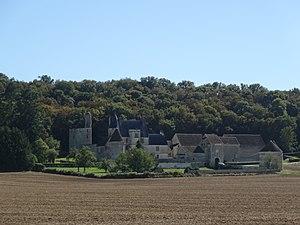
Château de Faulin, Lichères-sur-Yonne, Département Yonne, Région Bourgogne-Franche-Comté, France.
Le château de Faulin est un château situé à Lichères-sur-Yonne, en France.
Cet article recense de manière non exhaustive les châteaux, maisons fortes, mottes castrales, situés dans le département français de l'Yonne. Il est fait état des inscriptions et classements au titre des monuments historiques.